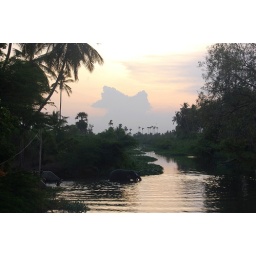
an elephant taking a bath in a river, please view large